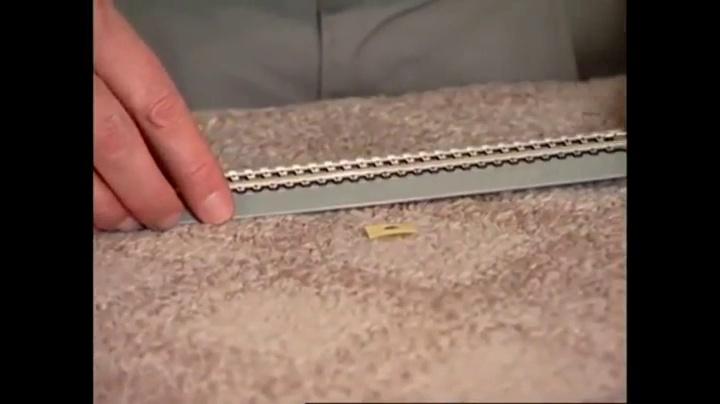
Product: Bachmann Trains - Snap-Fit E-Z TRACK 36” STRAIGHT TRACK - BULK (25 pcs) - STEEL ALLOY Rail With Black Roadbed - HO Scale
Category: Toys & Games | Hobbies | Trains & Accessories | Train Cars | Freight Cars
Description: Great Condition.
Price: $10.25
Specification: ProductDimensions:900x2x0.5inches|ItemWeight:10.1pounds|ShippingWeight:10.1pounds(Viewshippingratesandpolicies)|ASIN:B0731TZXKK|Itemmodelnumber:44486|Manufacturerrecommendedage:14yearsandup